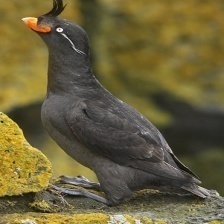
Species: CRESTED AUKLET
Scientific name: AETHIA CRISTATELLA